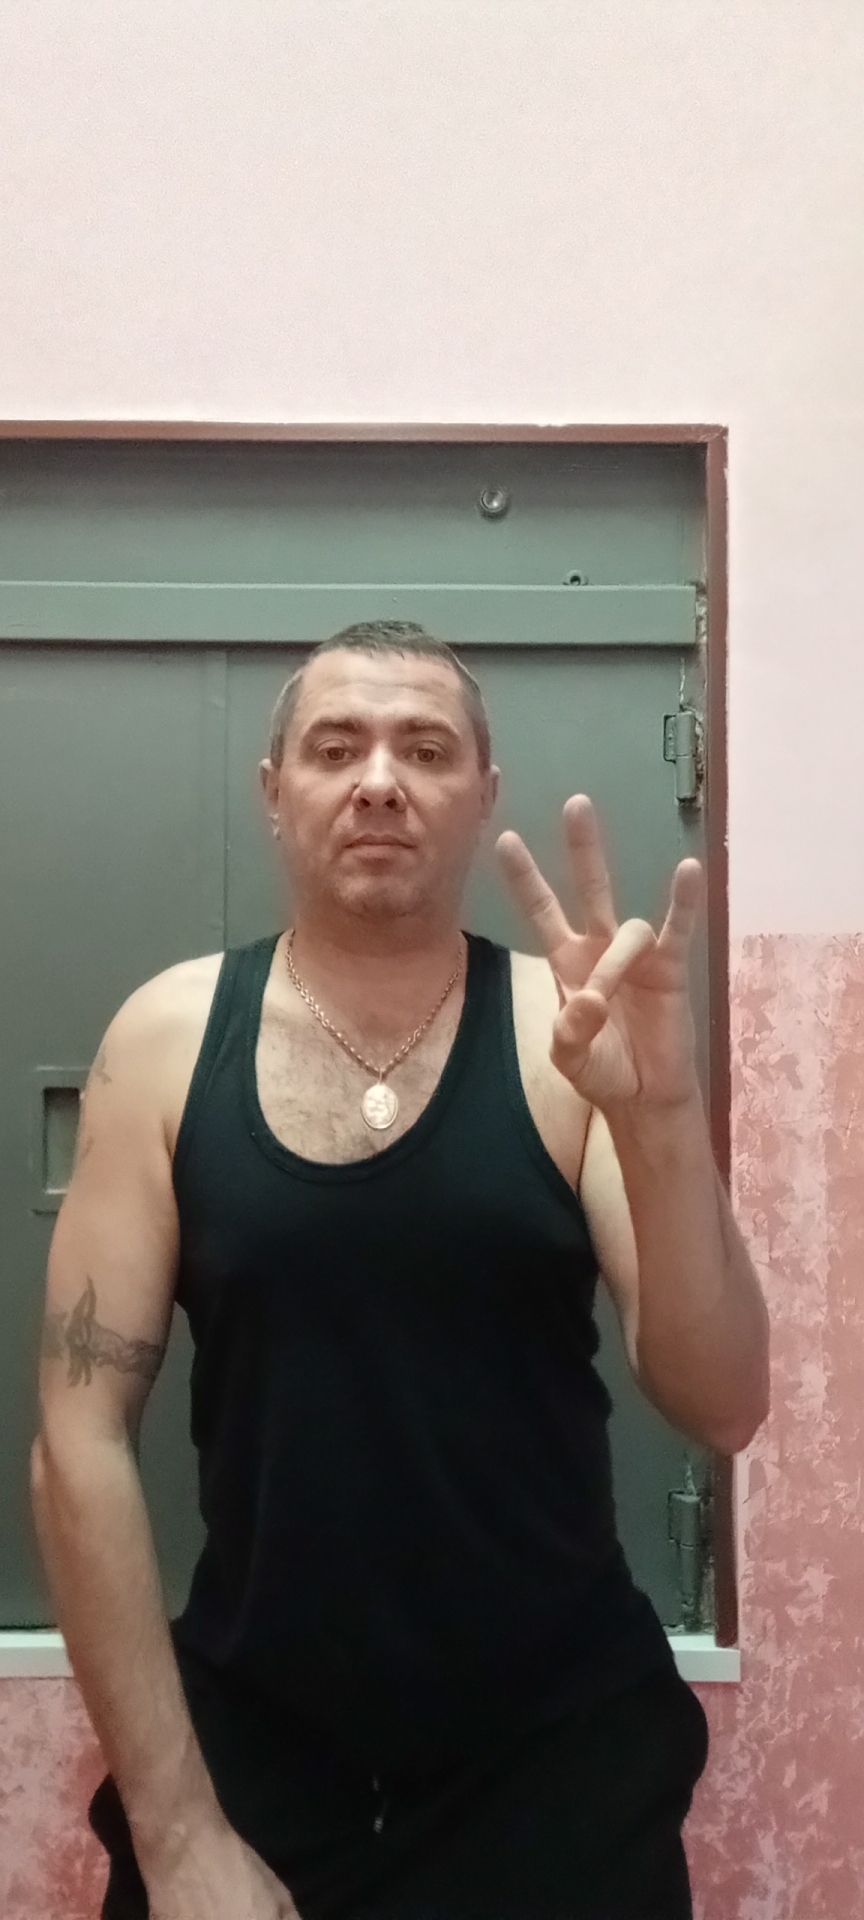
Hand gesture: three3